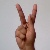
The image shows a hand gesture representing the letter 'K' in Indian Sign Language.